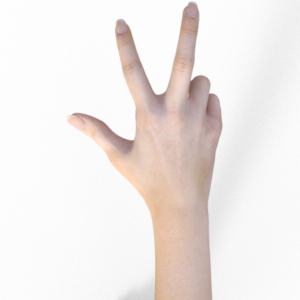
Label: scissors